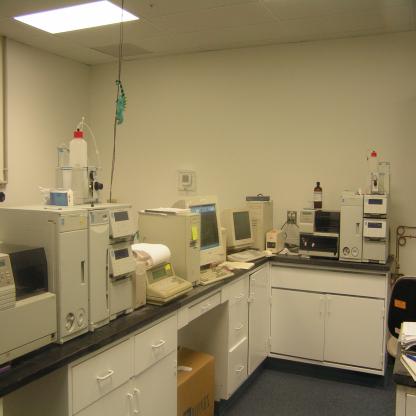
Scene: Indoor